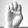
ASL letter: E